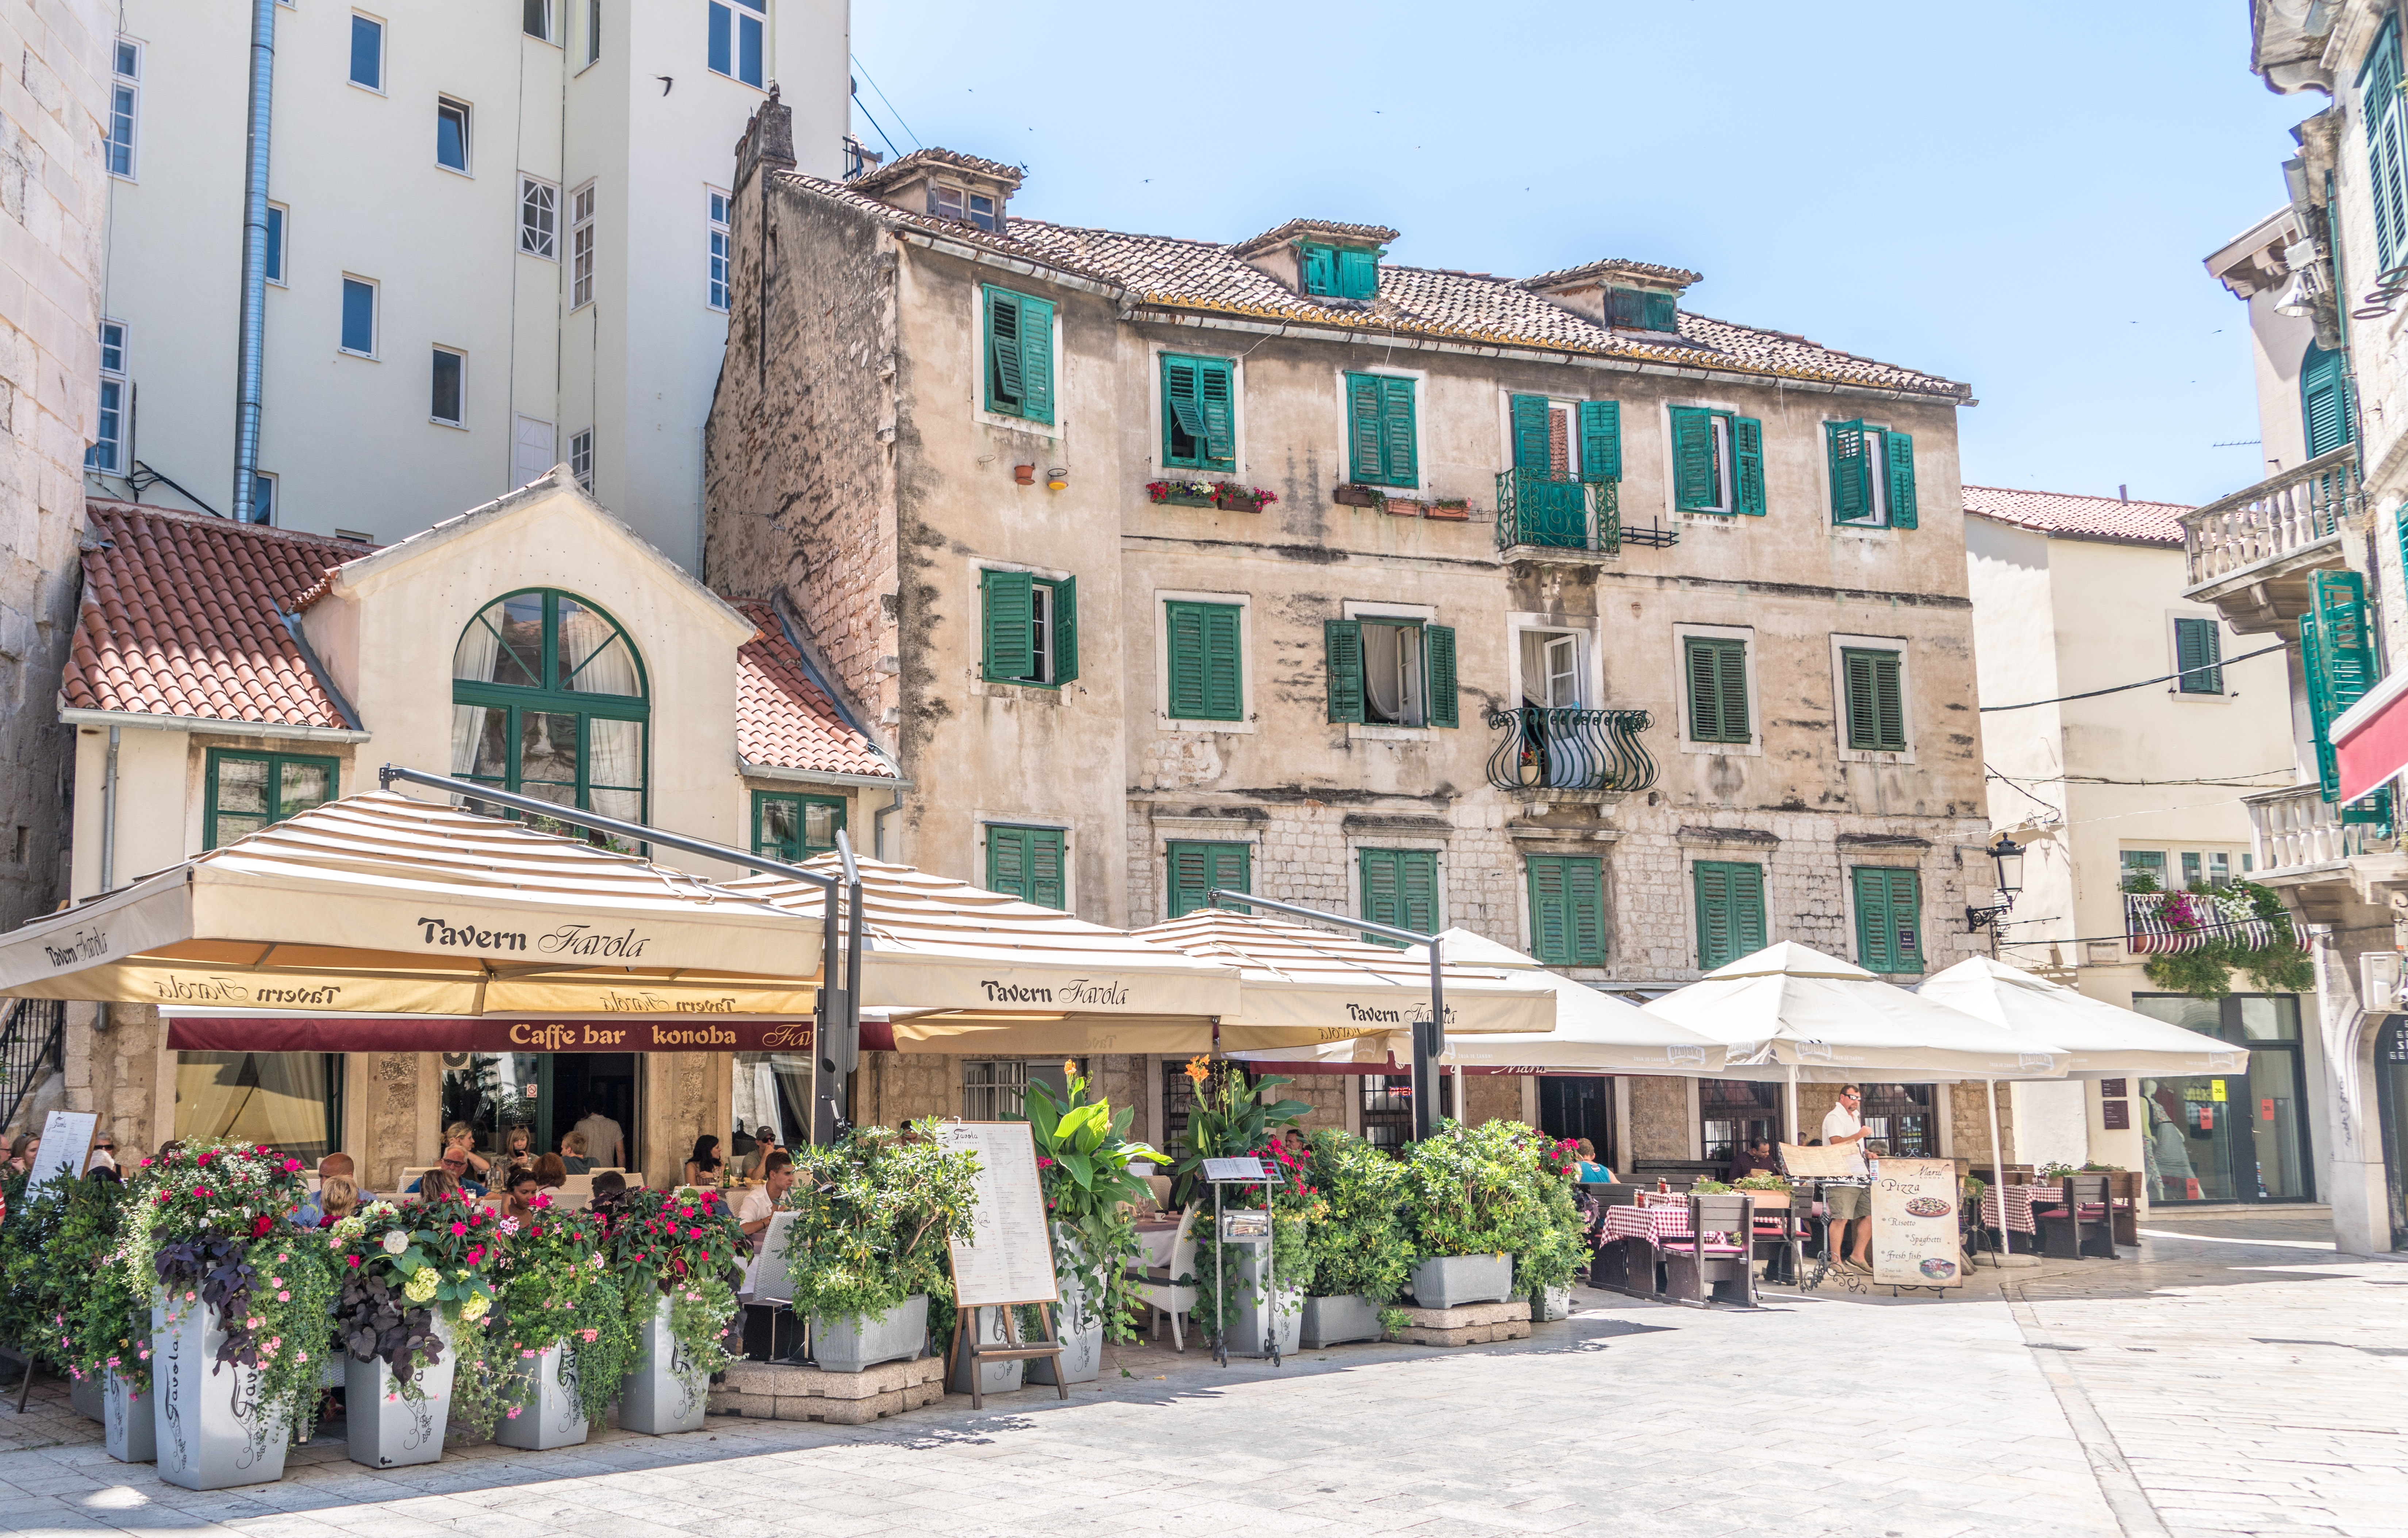
architecture, street, house, town, building, restaurant, city, urban, downtown, summer, vacation, tourist, travel, europe, sight, plaza, facade, property, attraction, historic, tourism, outdoors, croatia, town square, famous, estate, traditional, destination, split, alfresco, condominium, neighbourhood, residential area, bar cafe